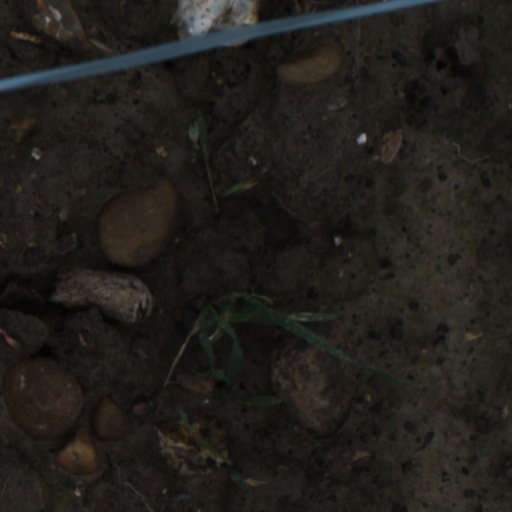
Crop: wheat